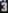
Number: 3